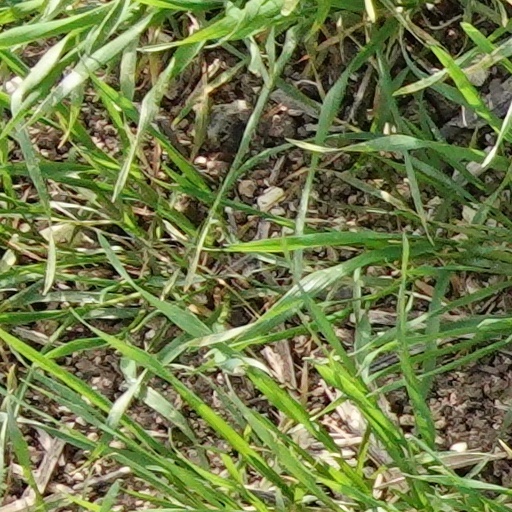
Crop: wheat